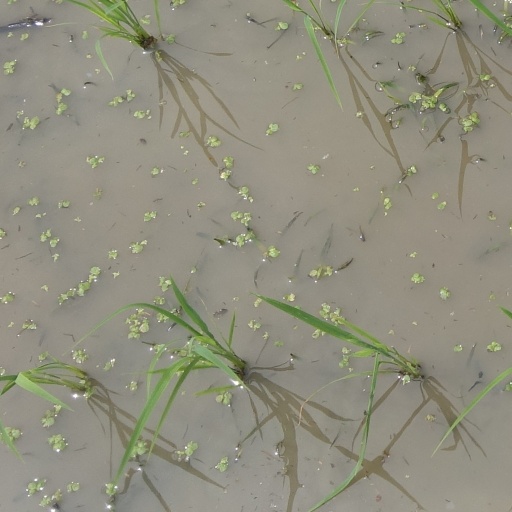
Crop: rice